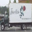
Label: truck